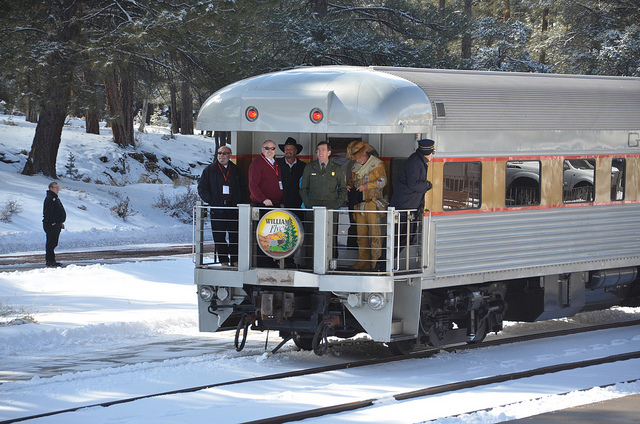
A group of people standing on the caboose of a train.

People standing near the rail on the back of a train.

people standing in the end of a caboose of a silver train

A group of men who are on the rear part of a passenger train.

People are on a platform in front of a train.